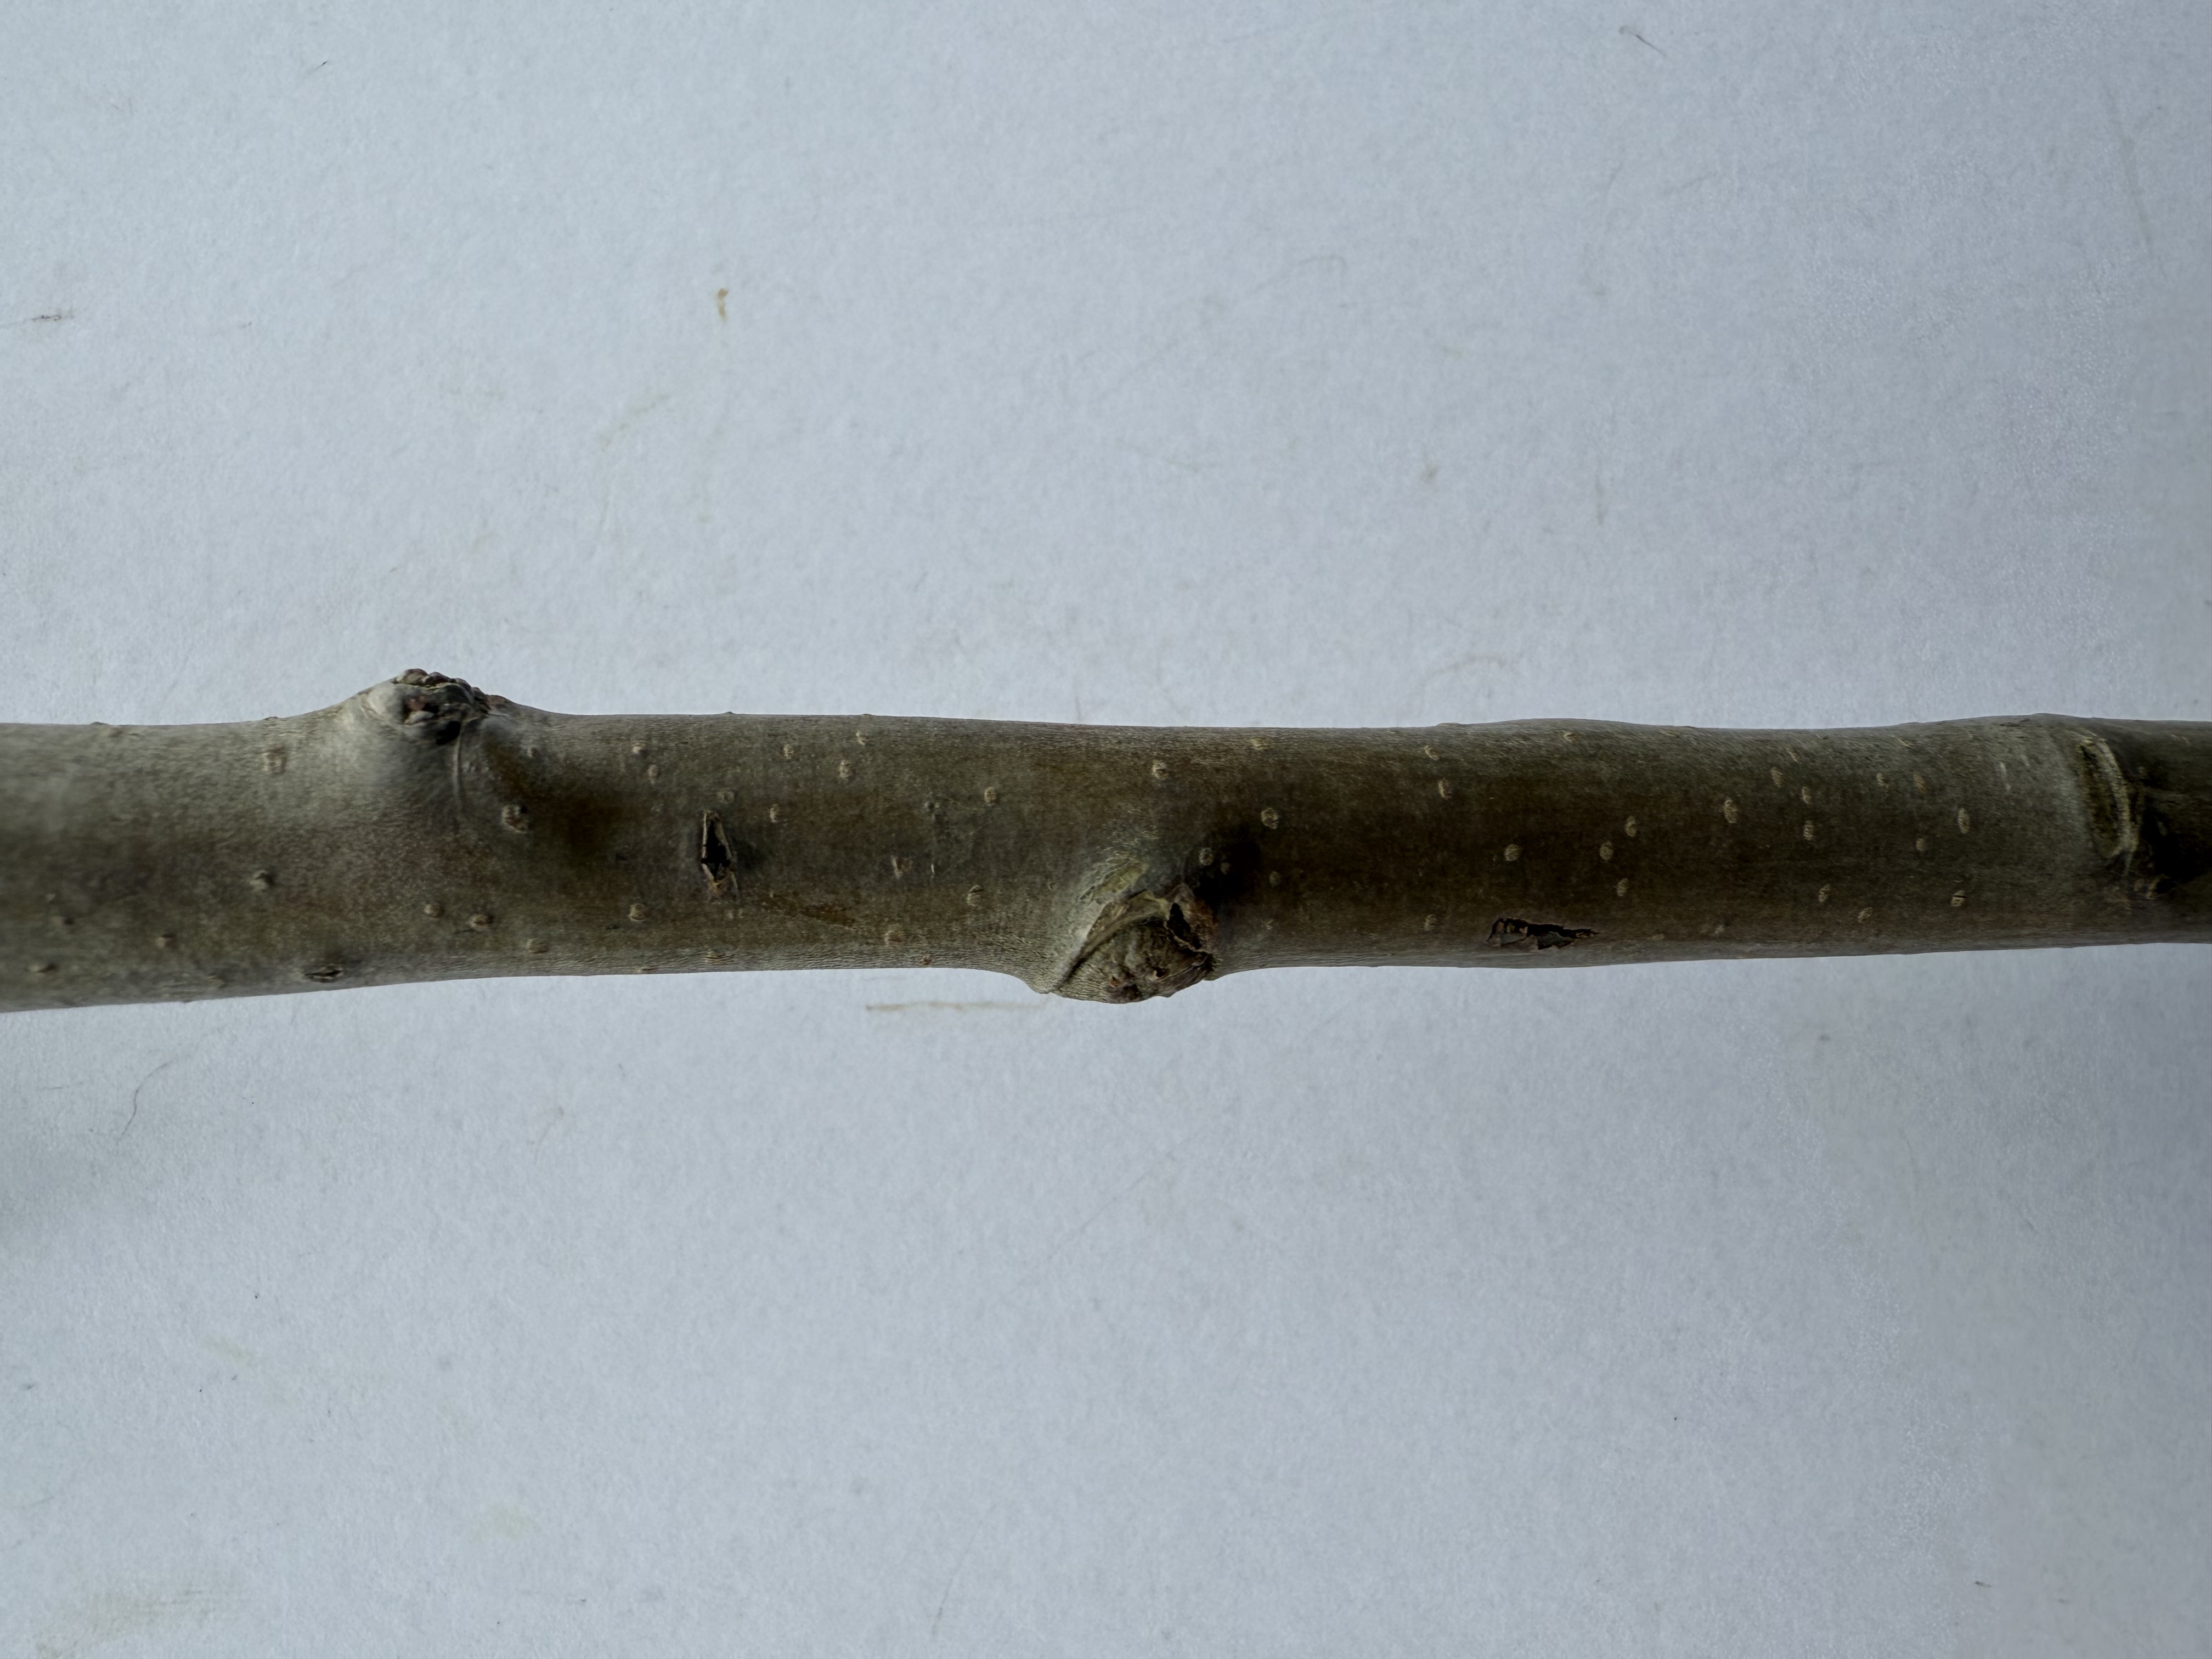
Variety: Egrisap Pear